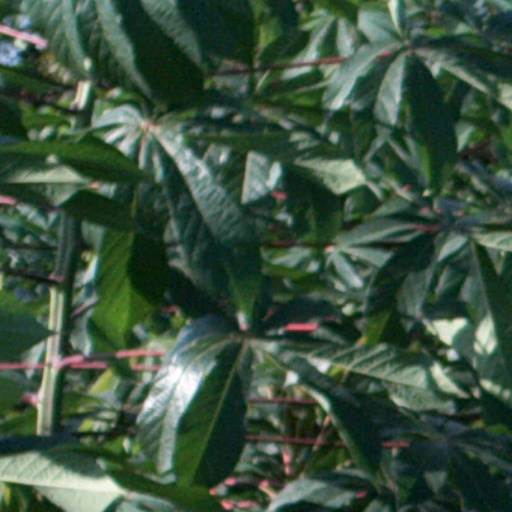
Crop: cassava